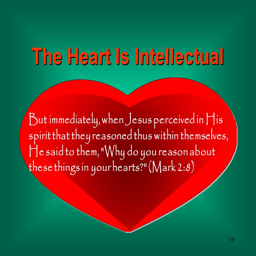
10 but immediately , when builder perceived in his spirit that they reasoned thus within themselves , he said to them , why do you reason about these things in your hearts